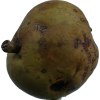
Label: pear